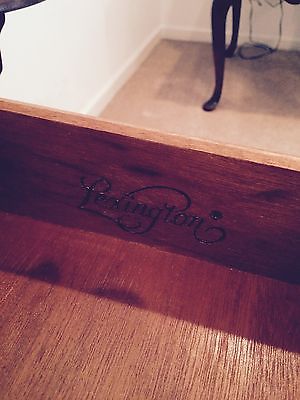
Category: table